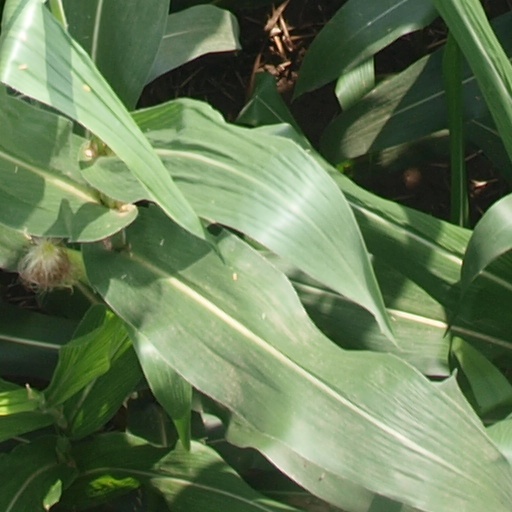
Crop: maize; corn